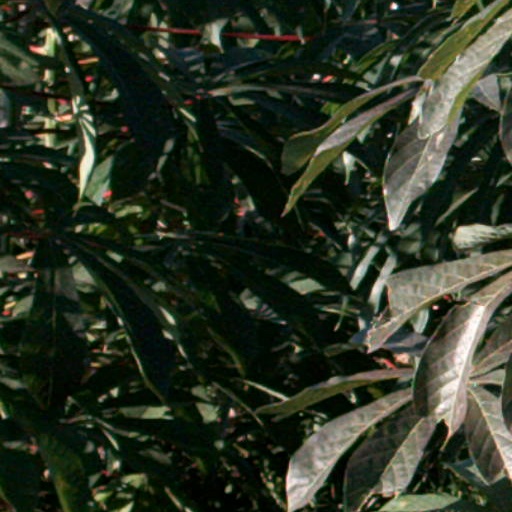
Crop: cassava